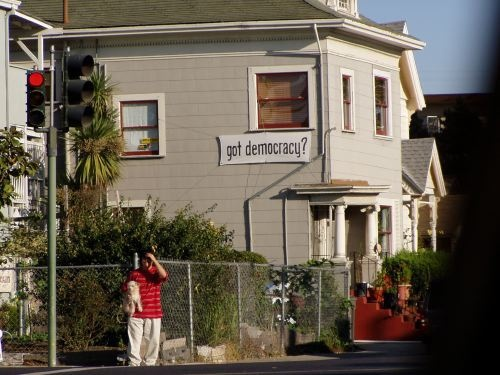
A man holding a dog shields his eyes while outside.
a person carrying a dog a red traffic light and a house
Person holding little white dog waiting for walk signal to cross street.
A house with a man out front holding a dog
A banner outside a home that says got democracy